Killingworth locomotives

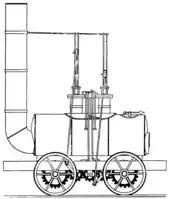
Drawing of "Blücher" by Clement E. Stretton

"Blücher" (often spelled "Blutcher") was built by George Stephenson in 1814; the first of a series of locomotives that he designed in the period 1814–16 which established his reputation as an engine designer and laid the foundations for his subsequent pivotal role in the development of the railways. It could pull a train of at a speed of up a gradient of 1 in 450. It was named after the Prussian general Gebhard Leberecht von Blücher, who, after a speedy march, arrived in time to help defeat Napoleon at the Battle of Waterloo in 1815.